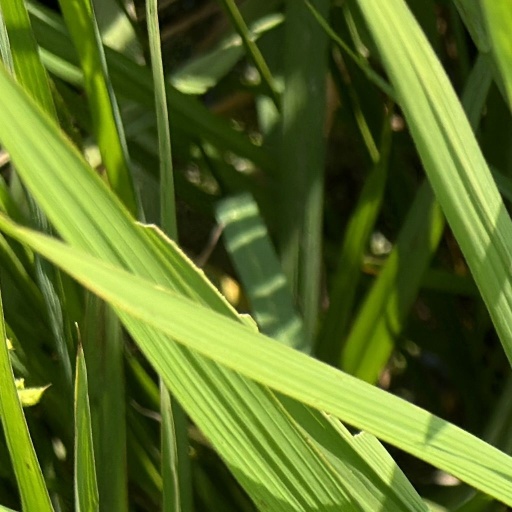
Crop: rice